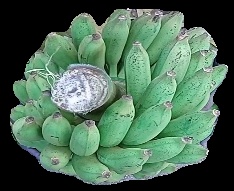
Variety: elakki-bale
Grade: grade1